Morton, Derbyshire

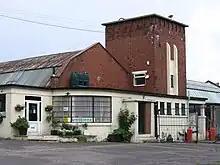
Morton – Pit-Head Buildings

The mining industry transformed Morton from a small agricultural community into a much larger village based around the employment that its colliery offered. The colliery was opened by the Clay Cross Company in 1865 and it closed a hundred years later in 1965. At its peak, there were 1,033 employees (in 1956) and highest coal output was 390,472 tons (in 1955). There were 55 fatalities during the life of the mine. The pit-head baths were built in 1936. The baths were brick-built, with elements of Art Deco styling, and the pit-head buildings now form part of a small industrial estate. Water ingress was always a problem with this mine and the shafts were kept open and pumping of water was continued from the date of mine closure until 1990 to protect neighbouring operational pits from flooding.